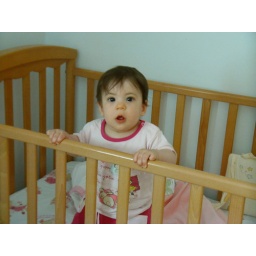
Noa standing in her bed